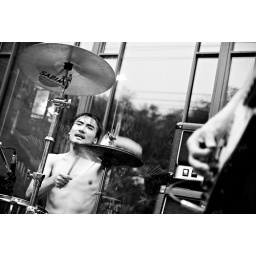
Concert of a Beijing rock band Honey Gun in Nanluoguxiang street located close to the Drum Tower.